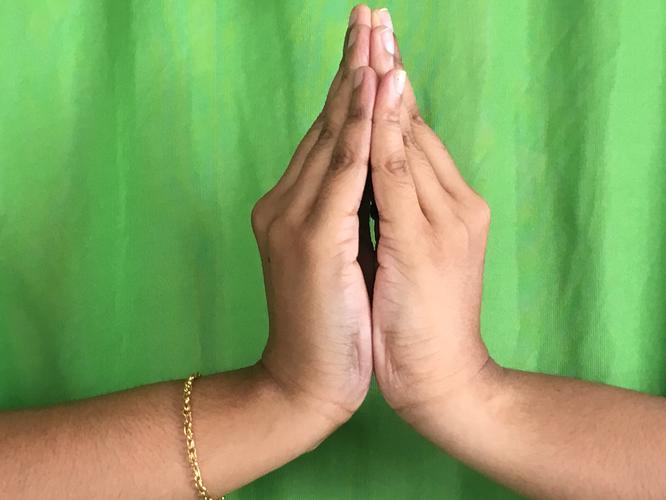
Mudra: Kapotham
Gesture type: double_hand